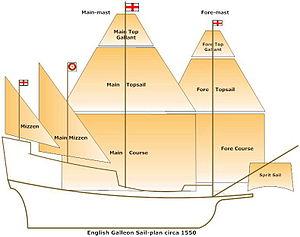
Un galion est un grand navire à voiles armé, naviguant en escorte, destiné aux échanges avec les colonies européennes entre le XVIᵉ et le XVIIIᵉ siècle.